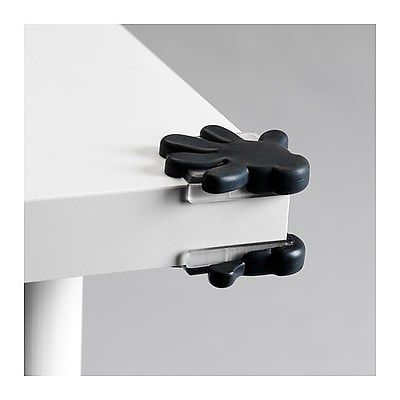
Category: table